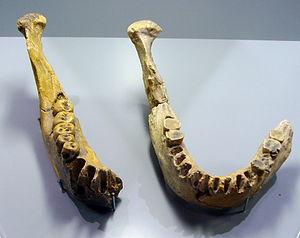
Homo erectus: mâchoire inférieure de Tautavel, département Pyrénées-Orientales (copie, Muséum Mauer, Allemagne): á gauche: Arago XIII
Cet article dresse la liste des 151 restes humains découverts dans la caune de l'Arago, à Tautavel entre avril 1964 et août 2018.